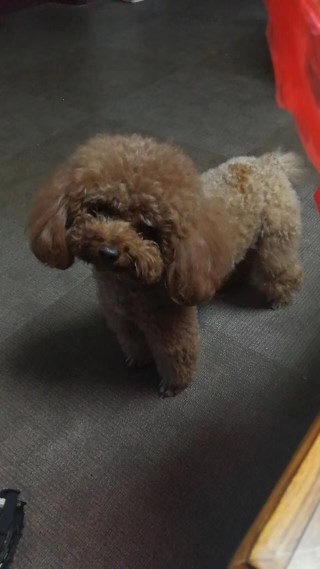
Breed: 7449-n000128-teddy